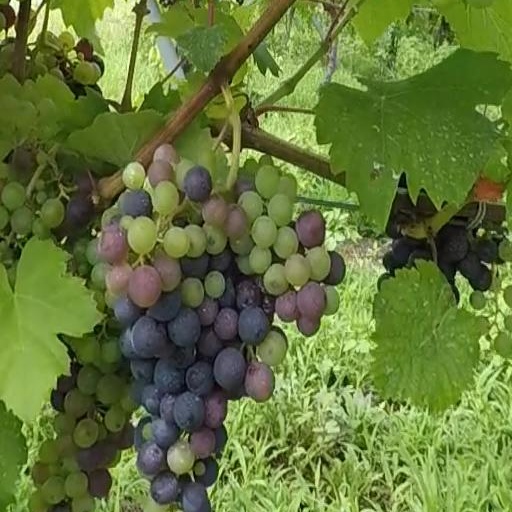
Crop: grape